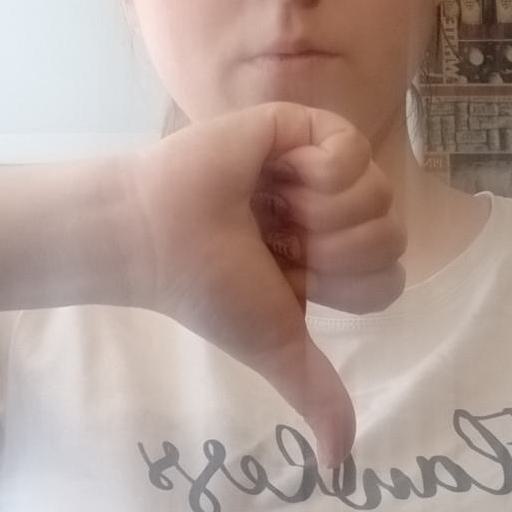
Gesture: dislike